Nike of Marathon

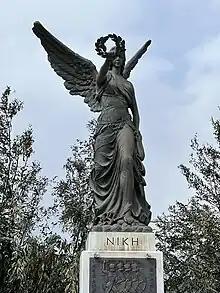
Nike of Marathon

The statue of Nike at Marathon is a larger than lifesize bronze statue of Nike, the Greek goddess of victory, placed right outside of Marathon, Greece, as a monument to the fallen of the Battle of Marathon, a battle that took place in 490 BC against the Persian invaders.